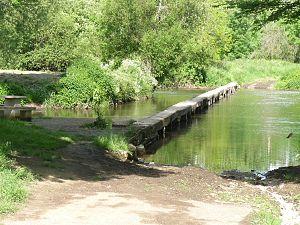
Gué sur la Tardoire, Vilhonneur, Charente, France
Le Chemin des Anglais est une voie antique du département de la Charente dans le Sud-Ouest de la France et la région Nouvelle-Aquitaine qui reliait Saintes à Limoges par Angoulême.